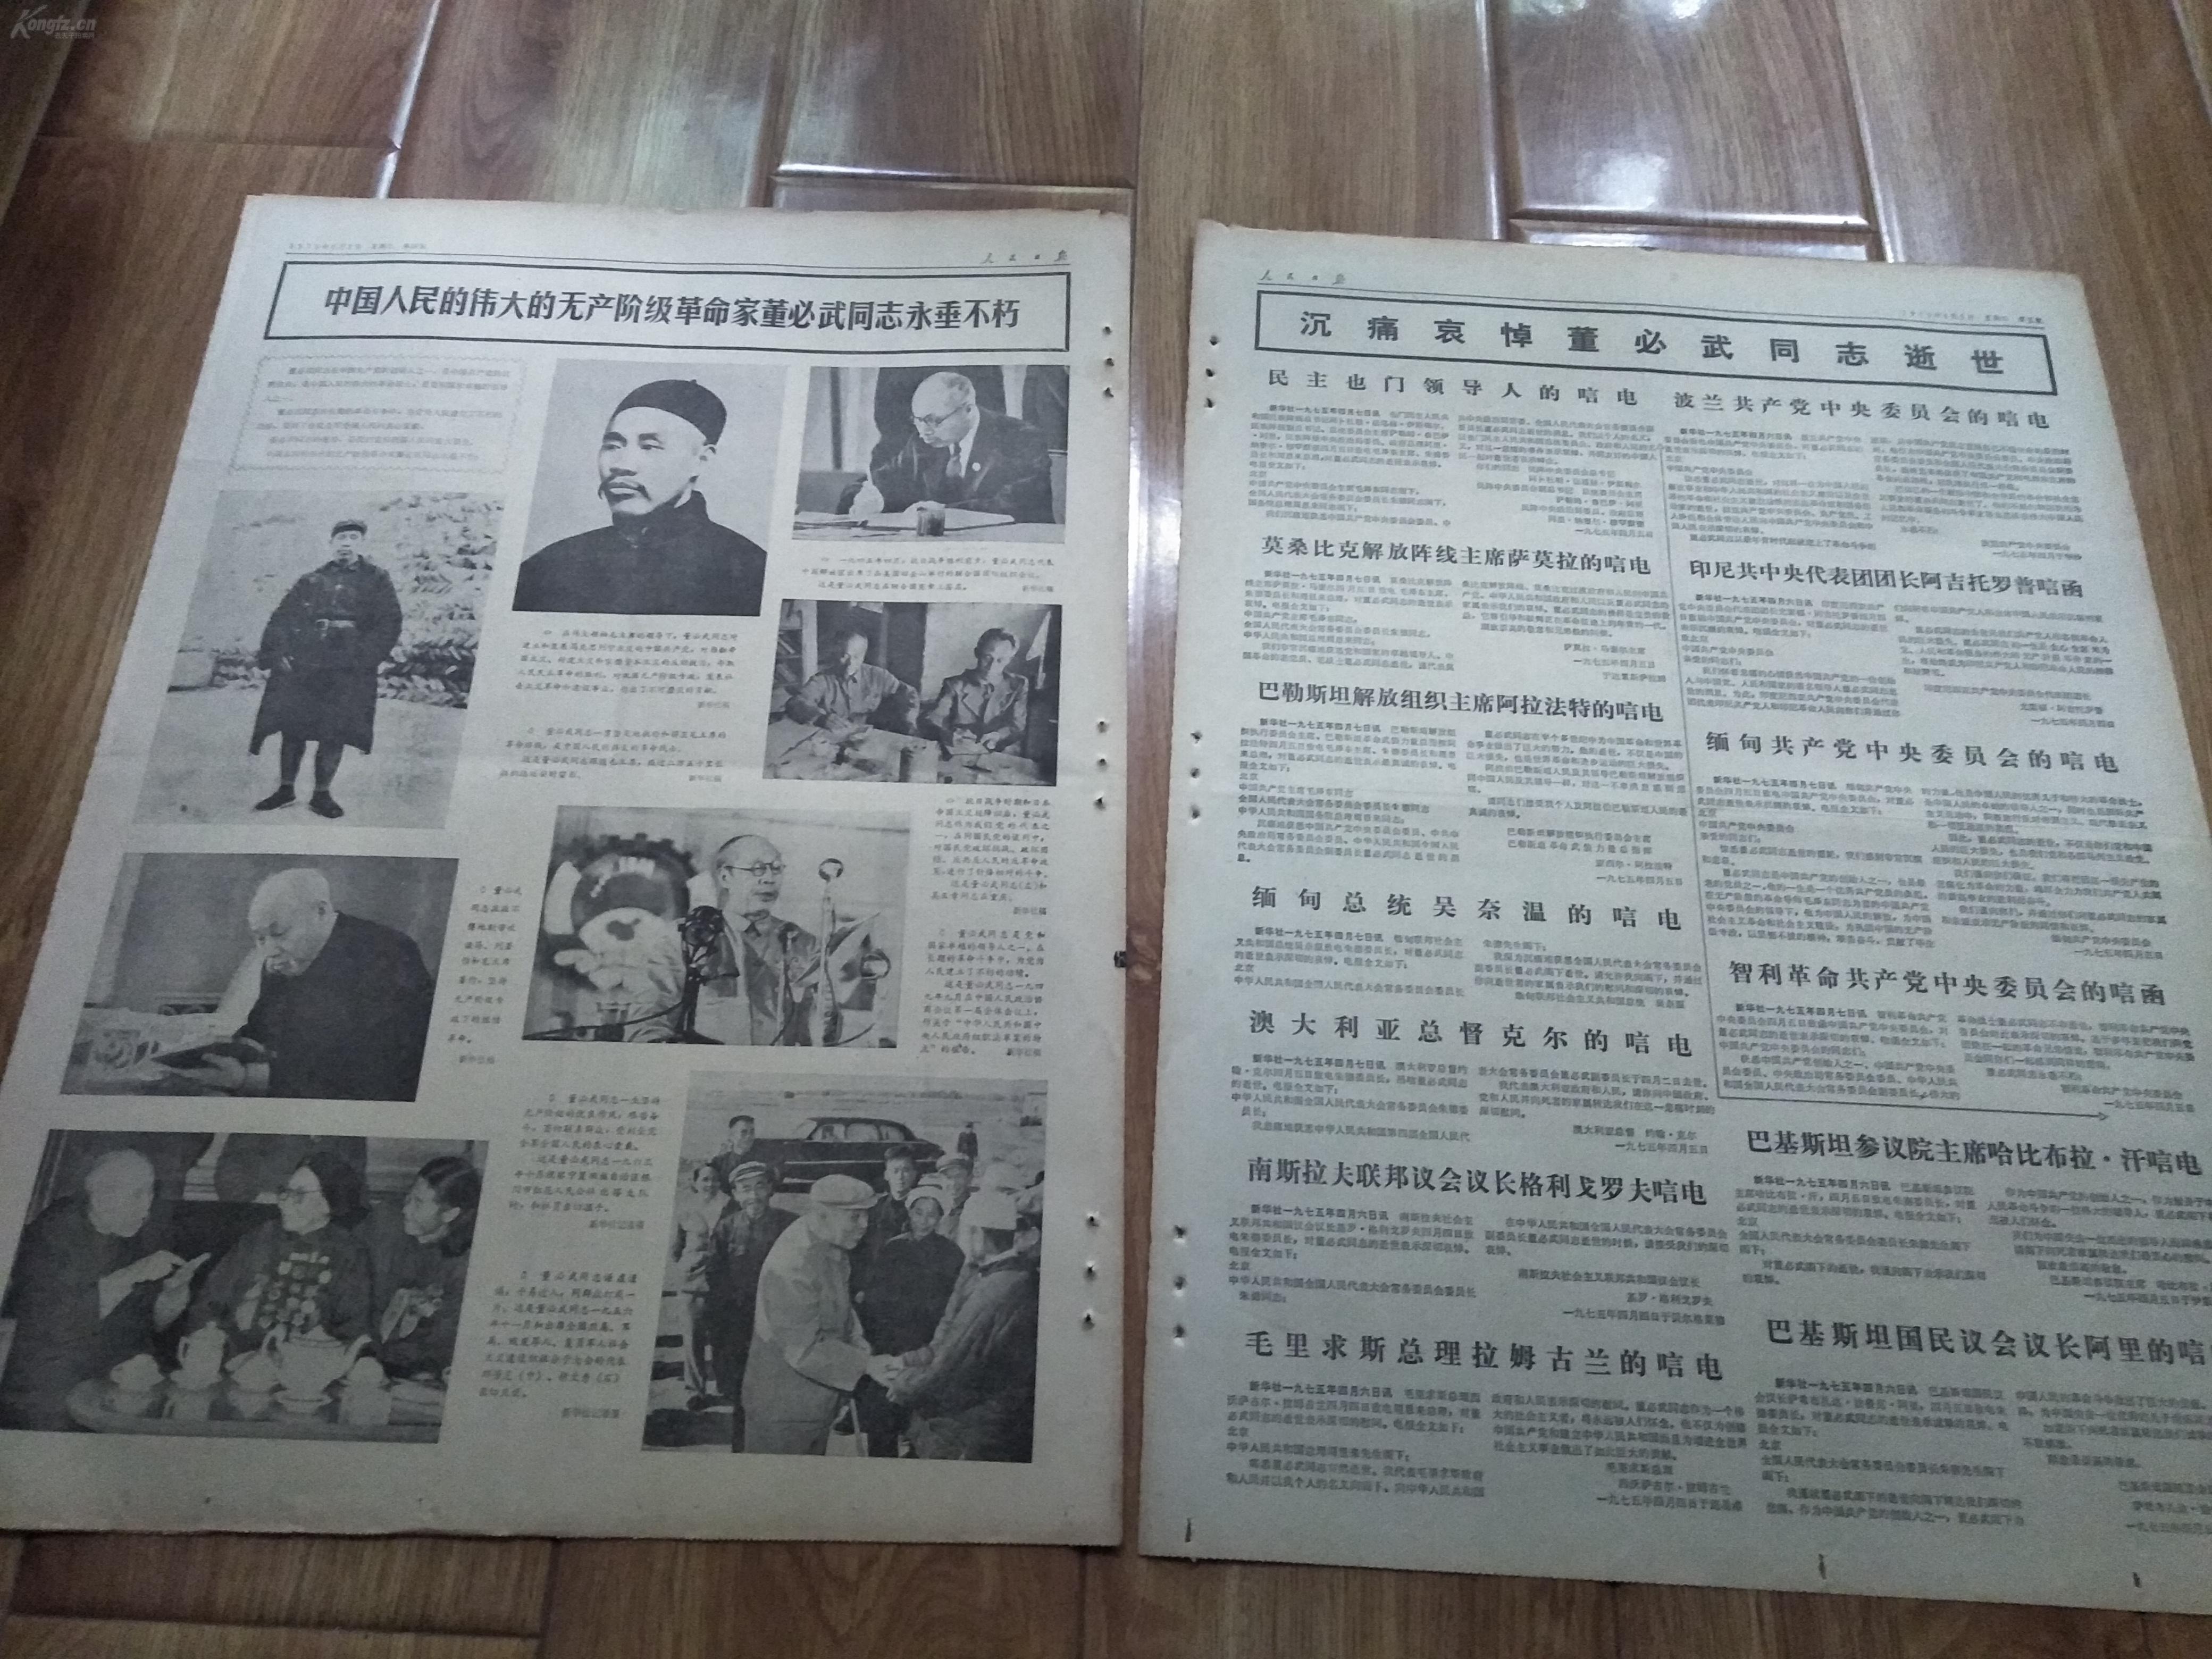
Label: paper